Waldeck Pumped Storage Station

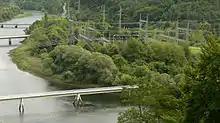
Electrical substation of Waldeck Pumped Storage Station

Waldeck I and II have a common electrical substation. Waldeck I is connected to the 110 kV electrical grid of Avacon. Waldeck II is connected to the 380 kV electrical grid of TenneT TSO.